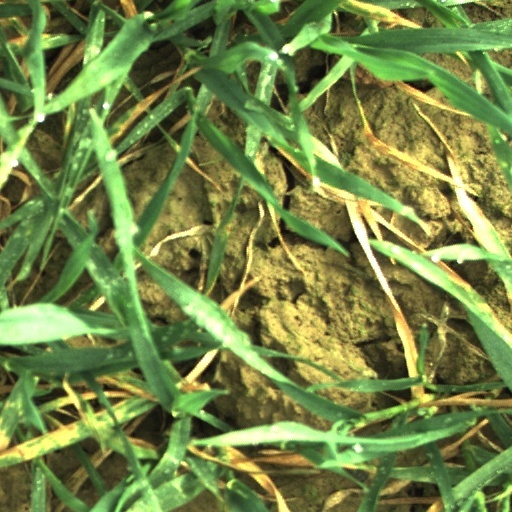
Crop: wheat